Valmet L-70 Vinka

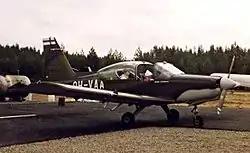
Valmet L-70 Miltrainer at Teisko Airfield in Tampere, 1983

The aircraft is a low-winged tractor monoplane of all-metal construction and with a fixed nosewheel undercarriage. It is powered by a single 200 hp (149 kW) Lycoming O-360 flat-four piston engine driving a two-bladed propeller. In its main training role, the pupil and instructor sit side by side under a large sliding canopy. An additional two seats or a stretcher and medical attendant can be carried for the liaison role, while the wings are fitted with four hardpoints for carrying of external stores.